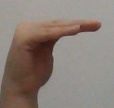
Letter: haa